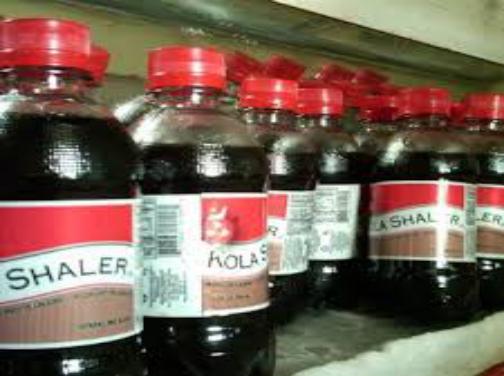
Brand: Kola Shaler
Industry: Food